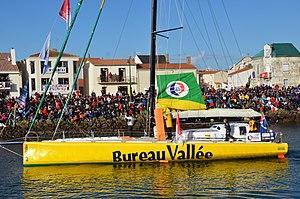
Louis Burton au départ du Vendée Globe 2016-2017
Louis Burton, né le 4 juin 1985 à Ivry-sur-Seine, est un navigateur et homme d’affaires français.